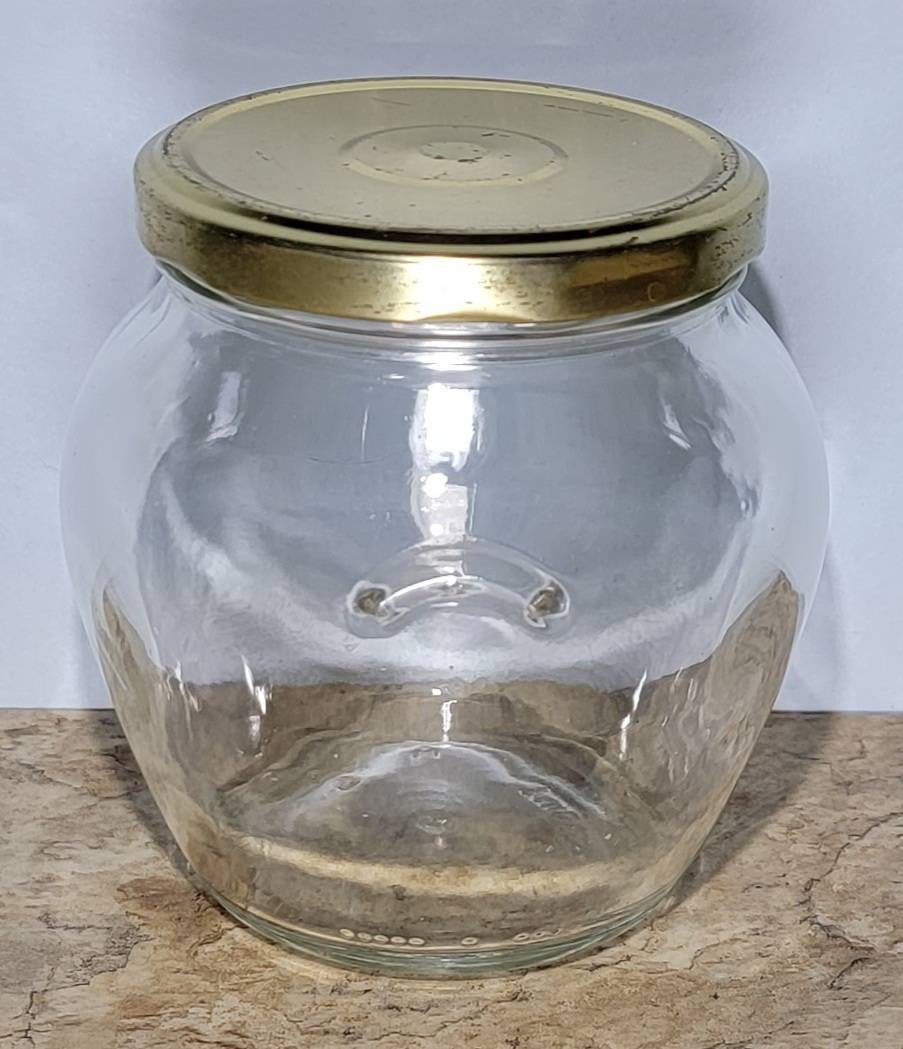
Waste category: glass